Round Mountain Oil Field

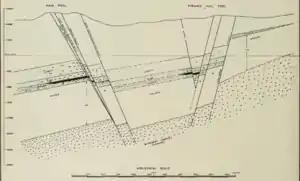
Round Mountain Oil Field Geologic Cross Section

Oil in the Round Mountain Field comes from four primary pools, the Freeman-Jewett, Pyramid Hill, Vedder, and Walker. Each resides in a sedimentary formation equivalently named, and are listed from top to bottom in stratigraphic sequence. The Freeman-Jewett and Pyramid Hill are of Miocene Age; the Vedder of Oligocene; and the lowest-lying productive unit, the Walker Formation, was deposited during the Eocene and Oligocene. Of these units, the Vedder has been by far the most productive, with over of oil being extracted.